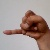
The image shows a hand gesture representing the letter 'J' in Indian Sign Language.